Montana 1948

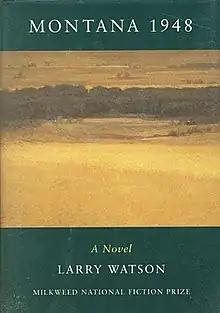
First edition

Montana 1948 is a 1993 novella by Larry Watson. The novella focuses on the life of young Montanan David Hayden, his family and the fictional town of Bentrock, Montana, and focuses on the struggles of a family torn between loyalty and justice. It was awarded the Milkweed National Fiction Prize.